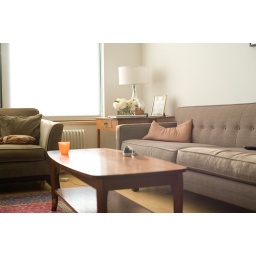
New couch and coffee table in the evening sun